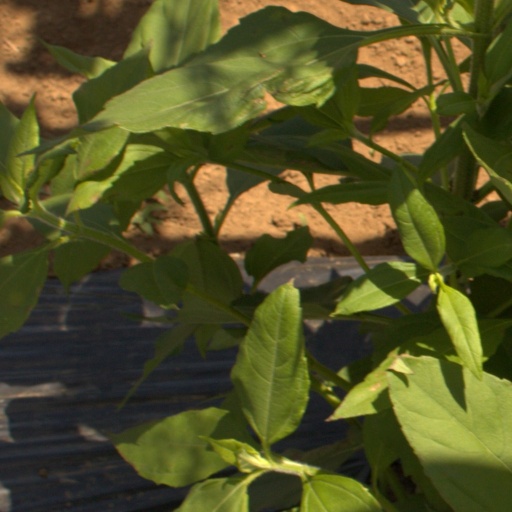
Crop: Jerusalem artichoke